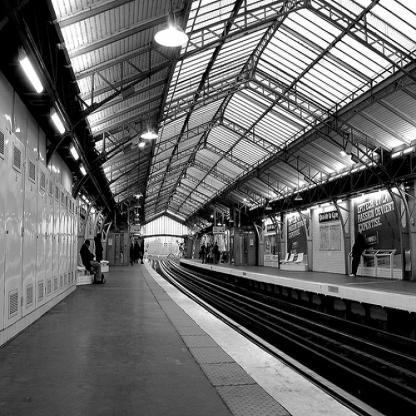
Scene: Indoor